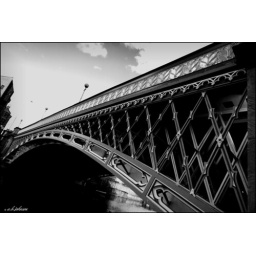
crown point bridge leeds, leeds city second main bridge crossing the river aire, opened in 1842